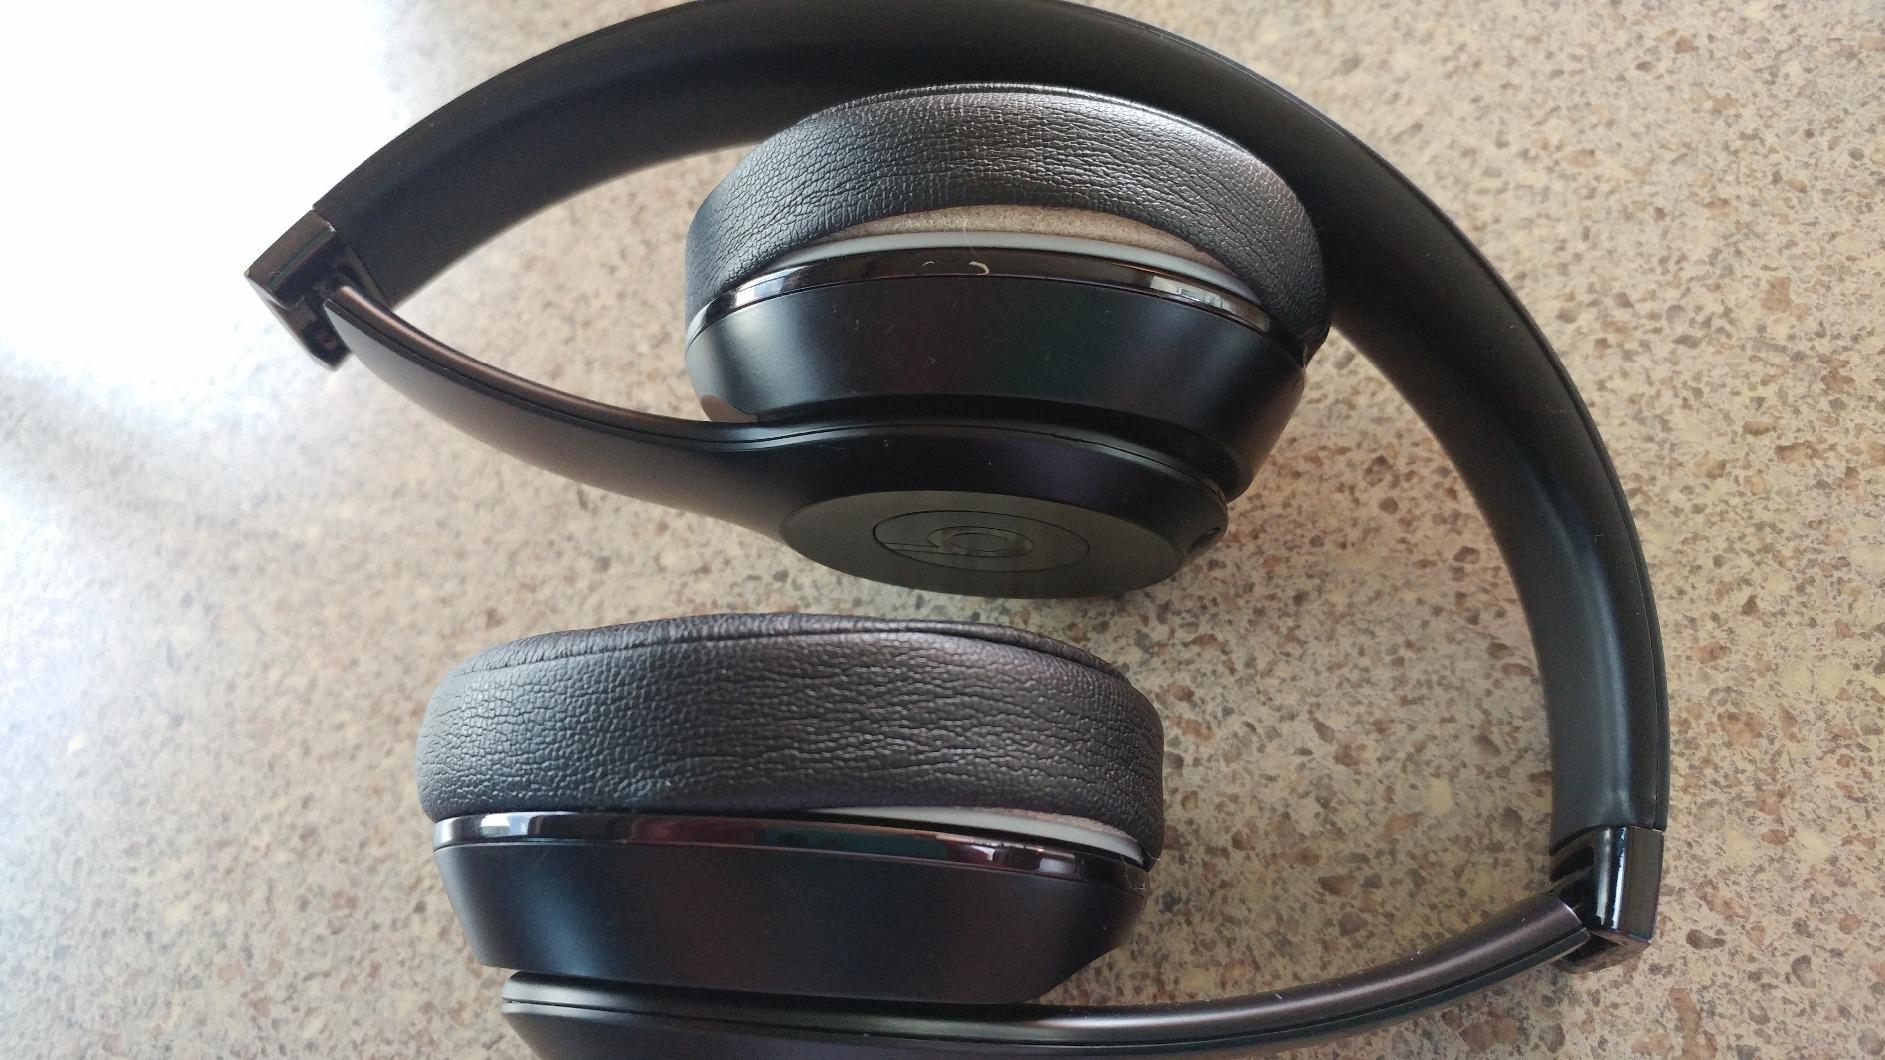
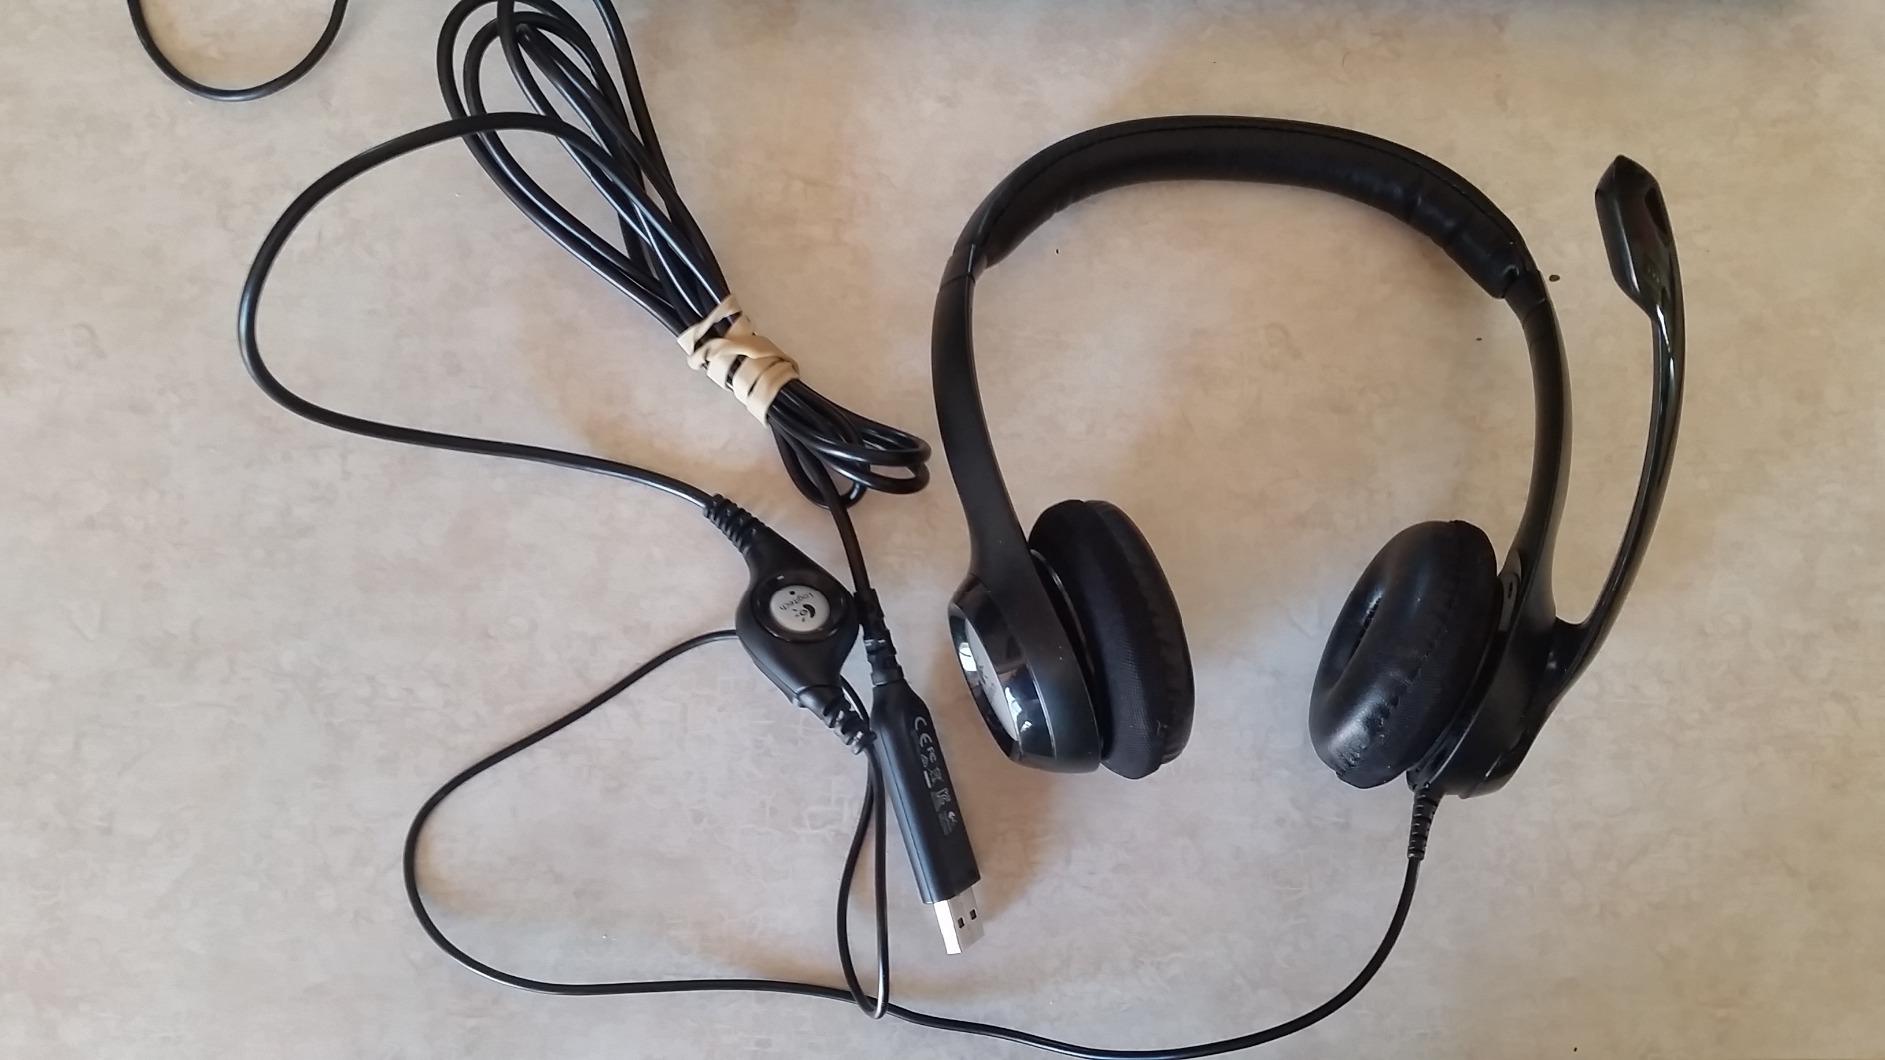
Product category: headphones
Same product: no